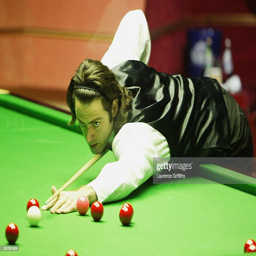
athlete in action during the match between athletes .